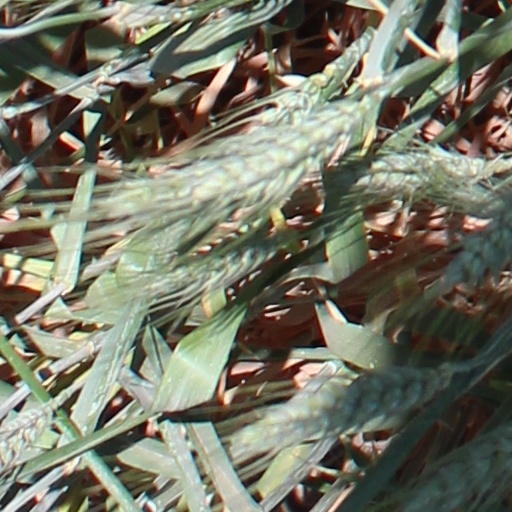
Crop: wheat